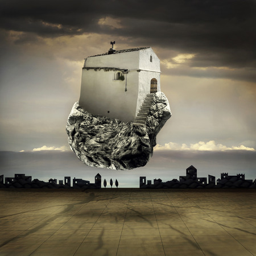
surreal landscape with a flying house on a rock